History of feminism

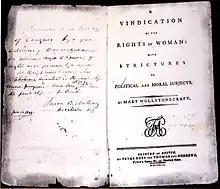
First edition print of "A Vindication of the Rights of Woman"

Perhaps the most cited feminist writer of the time was Mary Wollstonecraft, She identified the education and upbringing of women as creating their limited expectations based on a self-image dictated by the typically male perspective. Despite her perceived inconsistencies (Miriam Brody referred to the "Two Wollstonecrafts") reflective of problems that had no easy answers, this book remains a foundation stone of feminist thought.